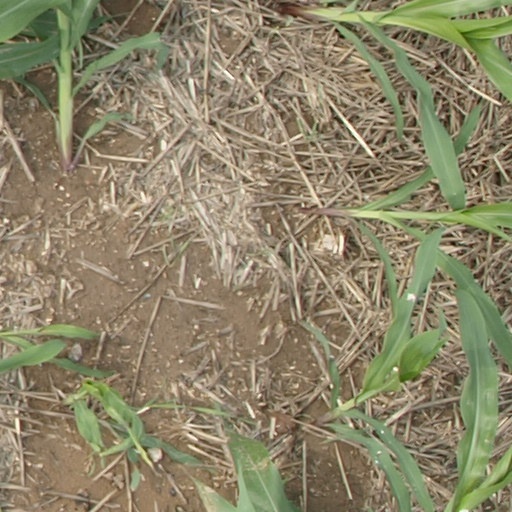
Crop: maize; corn